Kim Jong Il

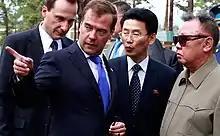
Kim with Russian President Dmitry Medvedev in Sosnovy-Bor Military garrison, Zaigrayevsky District Buriatya on 24 August 2011

Kim's three sons and his brother-in-law, along with O Kuk Ryol, an army general, had been noted as possible successors, but the North Korean government had for a time been wholly silent on this matter.